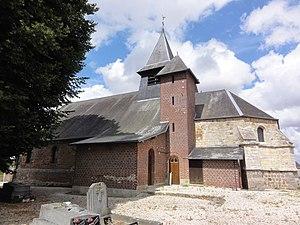
Dury est une commune française située dans le département de l'Aisne, en région Hauts-de-France.
L'église Saint-Médard de Dury est une église située à Dury, en France.